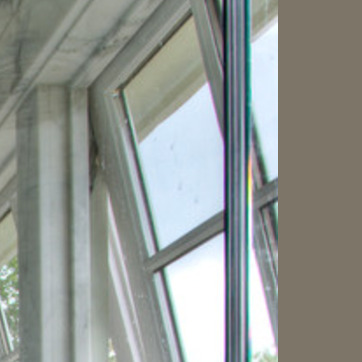
Material: glass